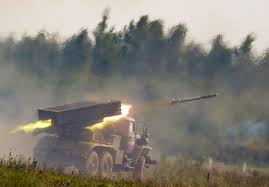
Label: Self Propelled Artillery